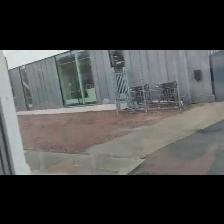
Label: NonHuman